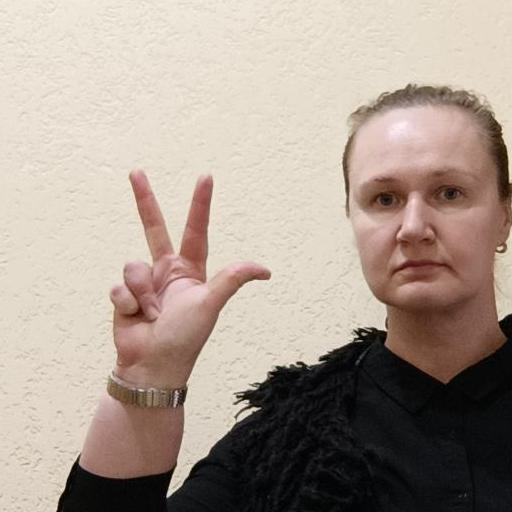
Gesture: three2